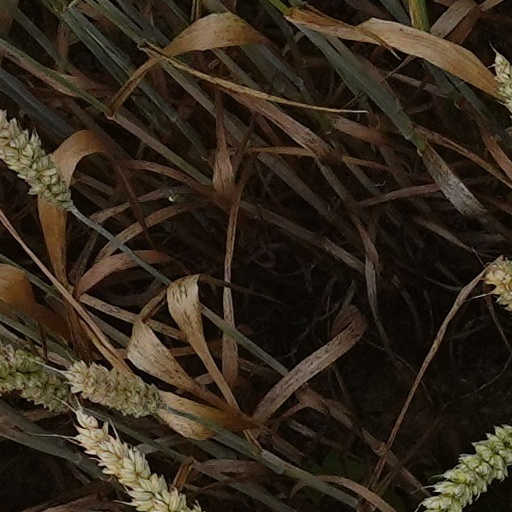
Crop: wheat